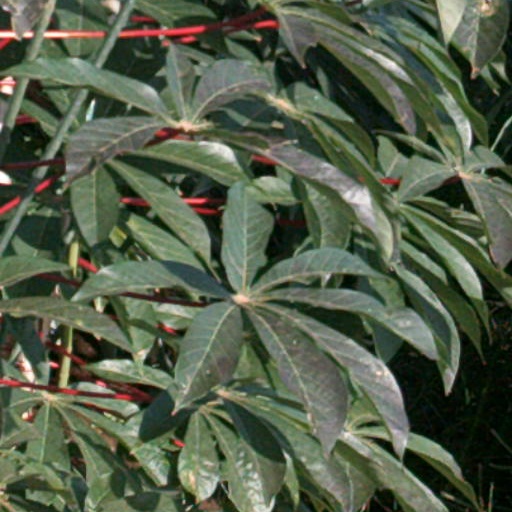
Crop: cassava